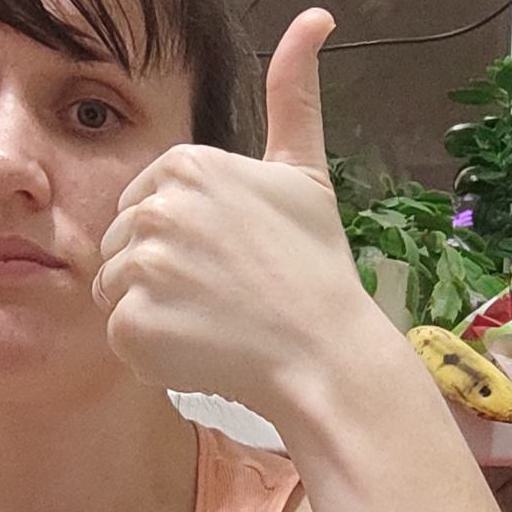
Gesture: like